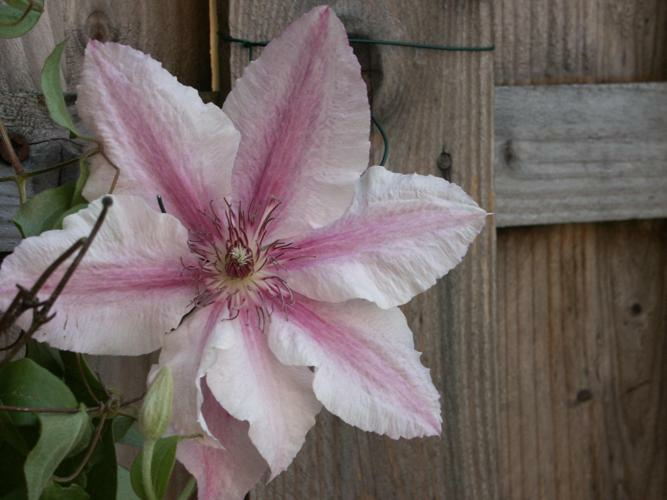
Flower: clematis